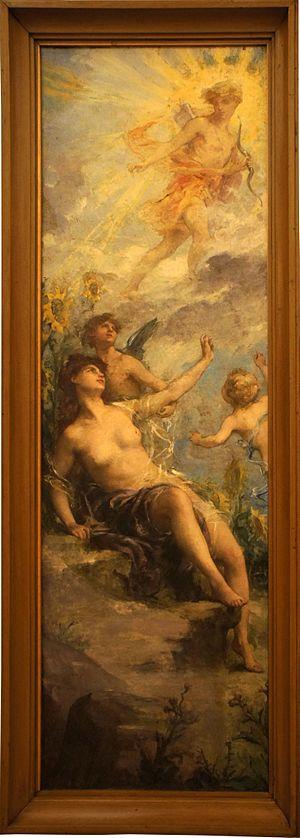
Clitia_changée_en_tournesol par _H-L_Lévy .